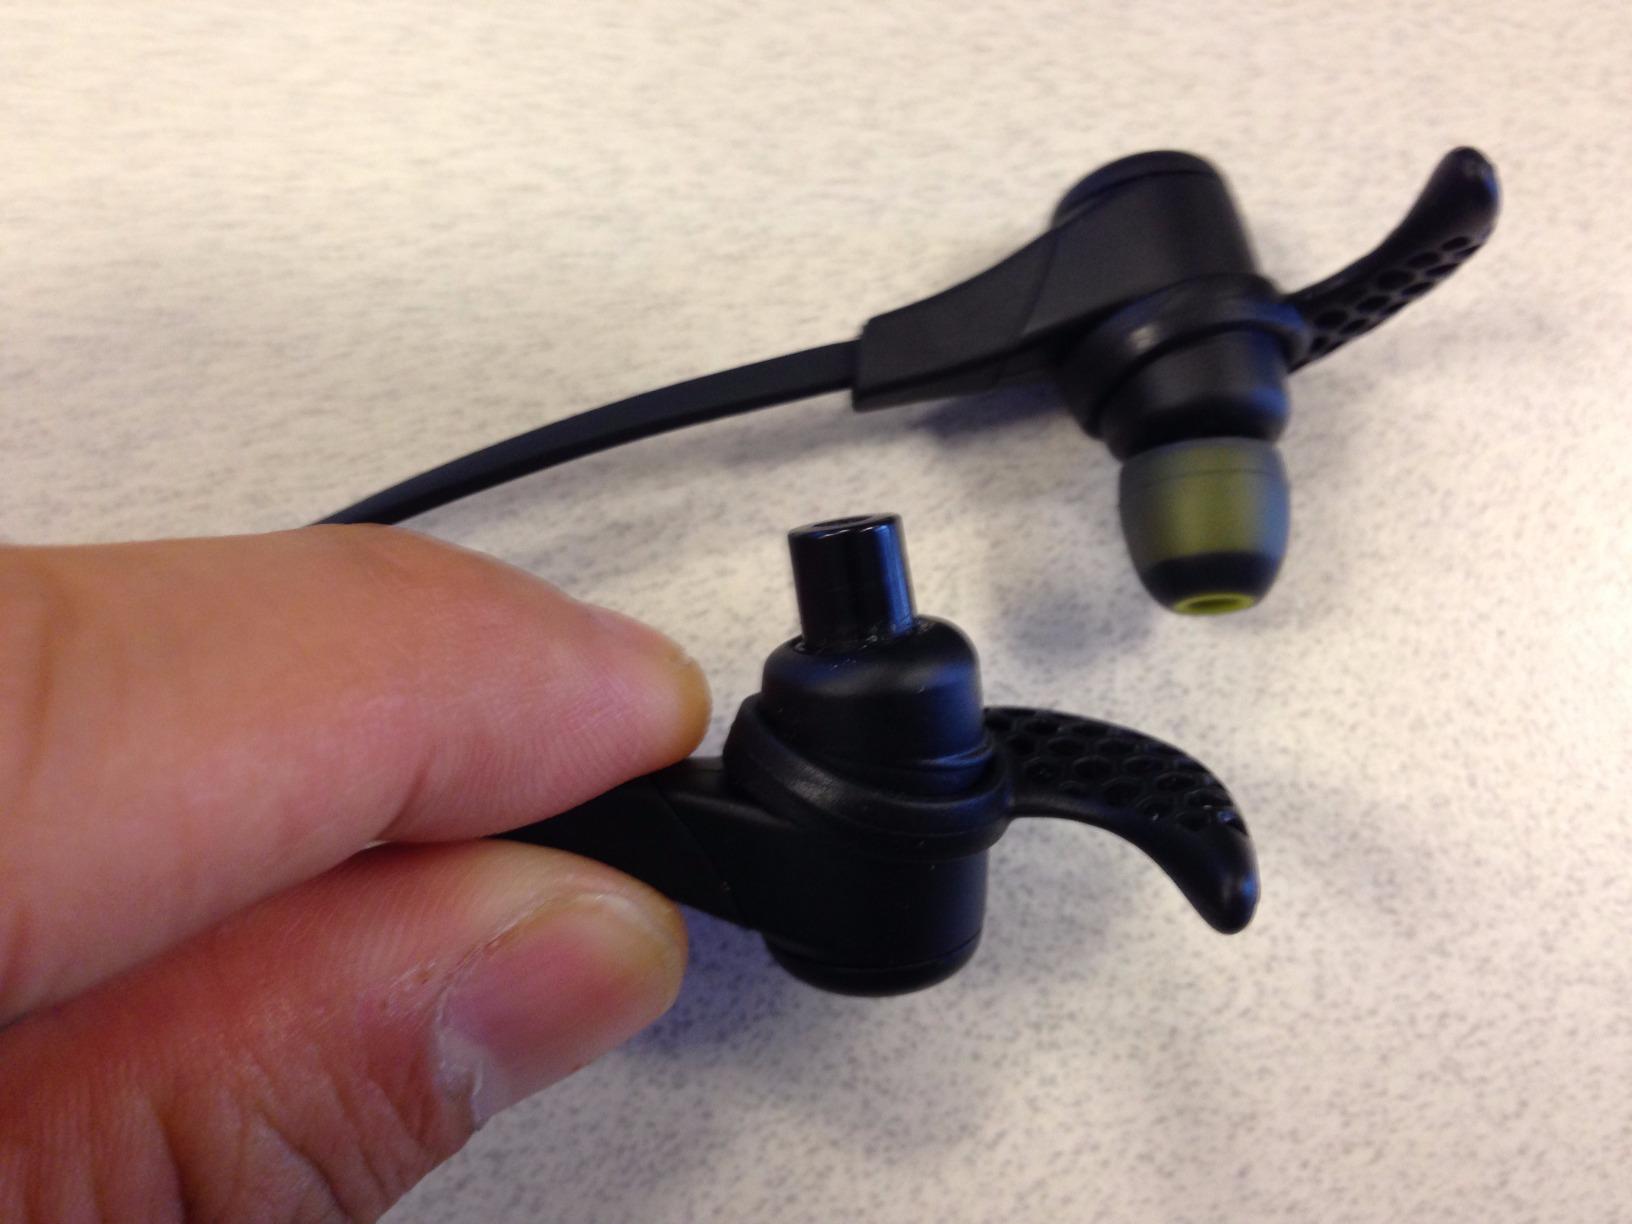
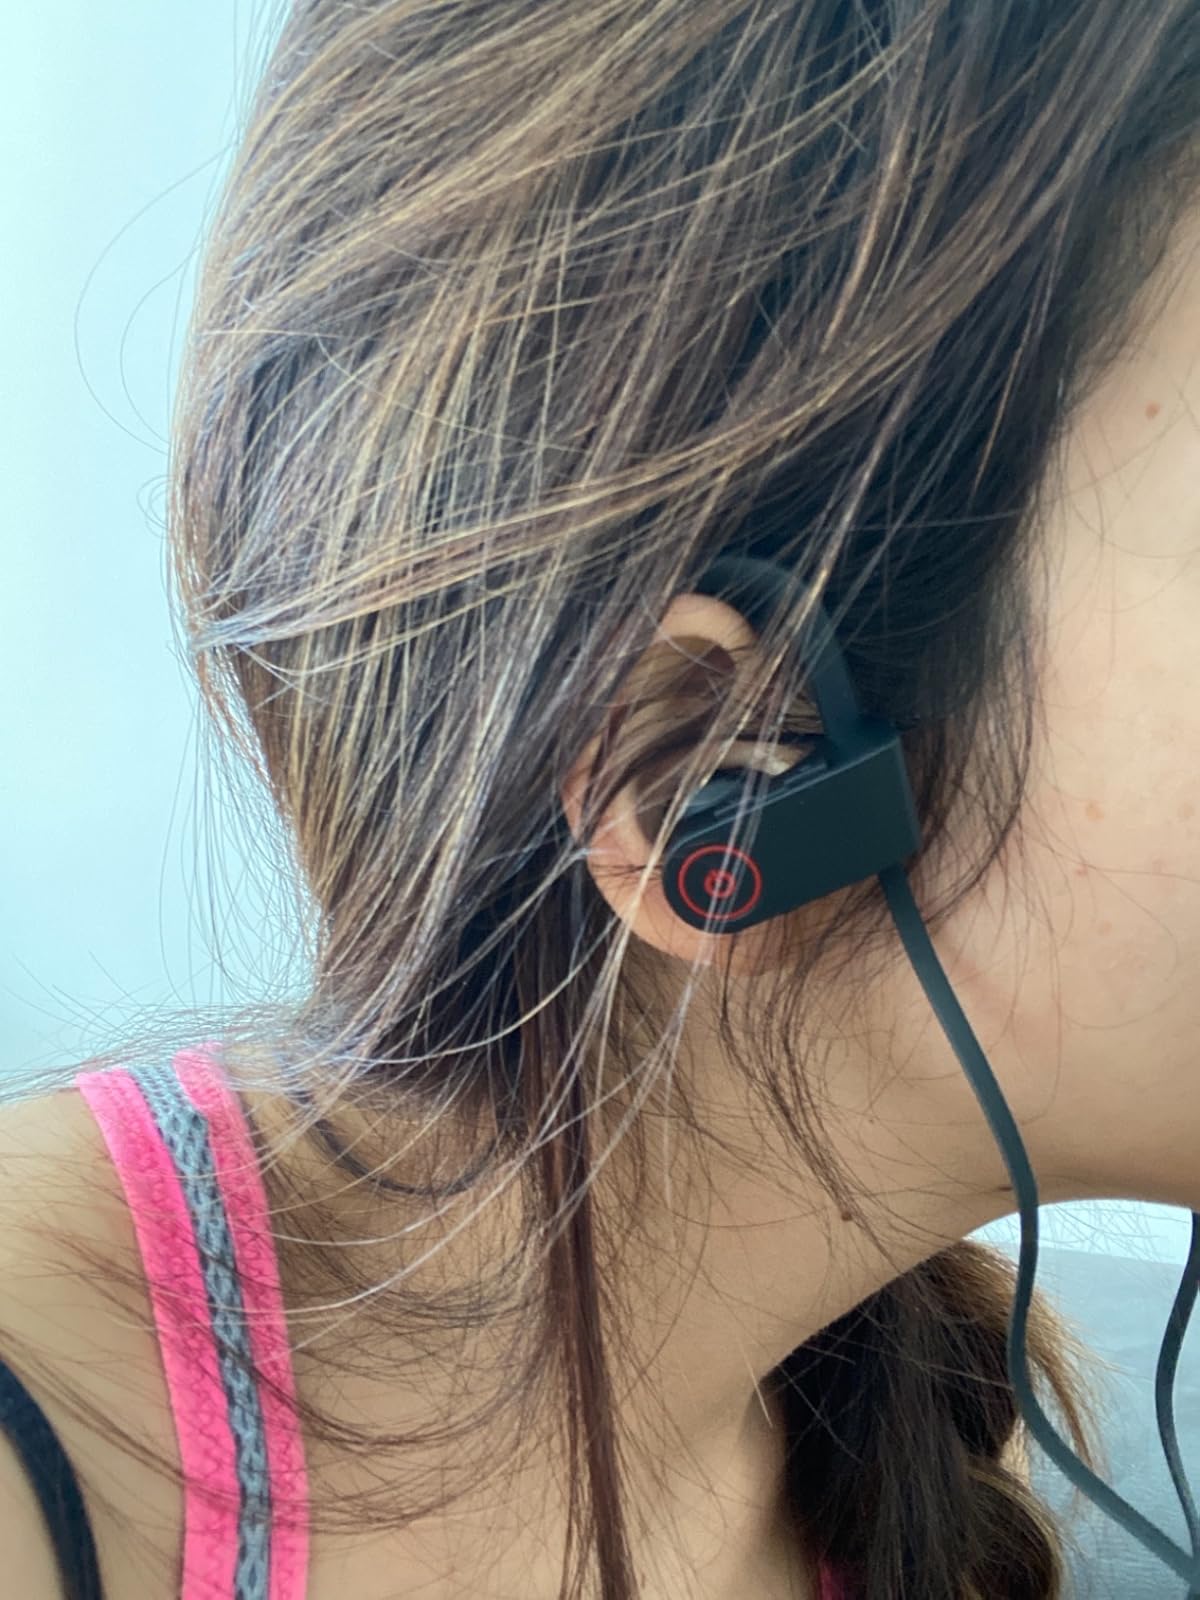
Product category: headphones
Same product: no